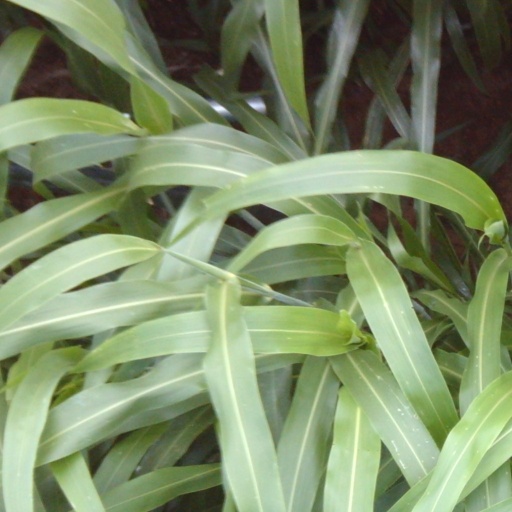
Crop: sorghum